Philolaus

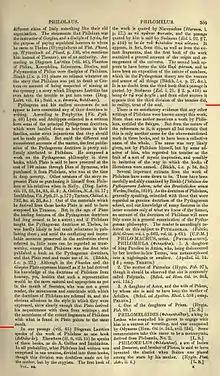
Discussion of Philolaus in a book by Charles Peter Mason (1870)

Pythagoras and his earliest successors do not appear to have committed any of their doctrines to writing. According to Porphyrius (Vit. Pyth. p. 40) Lysis and Archippus collected in a written form some of the principal Pythagorean doctrines, which were handed down as heirlooms in their families, under strict injunctions that they should not be made public. But amid the different and inconsistent accounts of the matter, the first publication of the Pythagorean doctrines is pretty uniformly attributed to Philolaus.